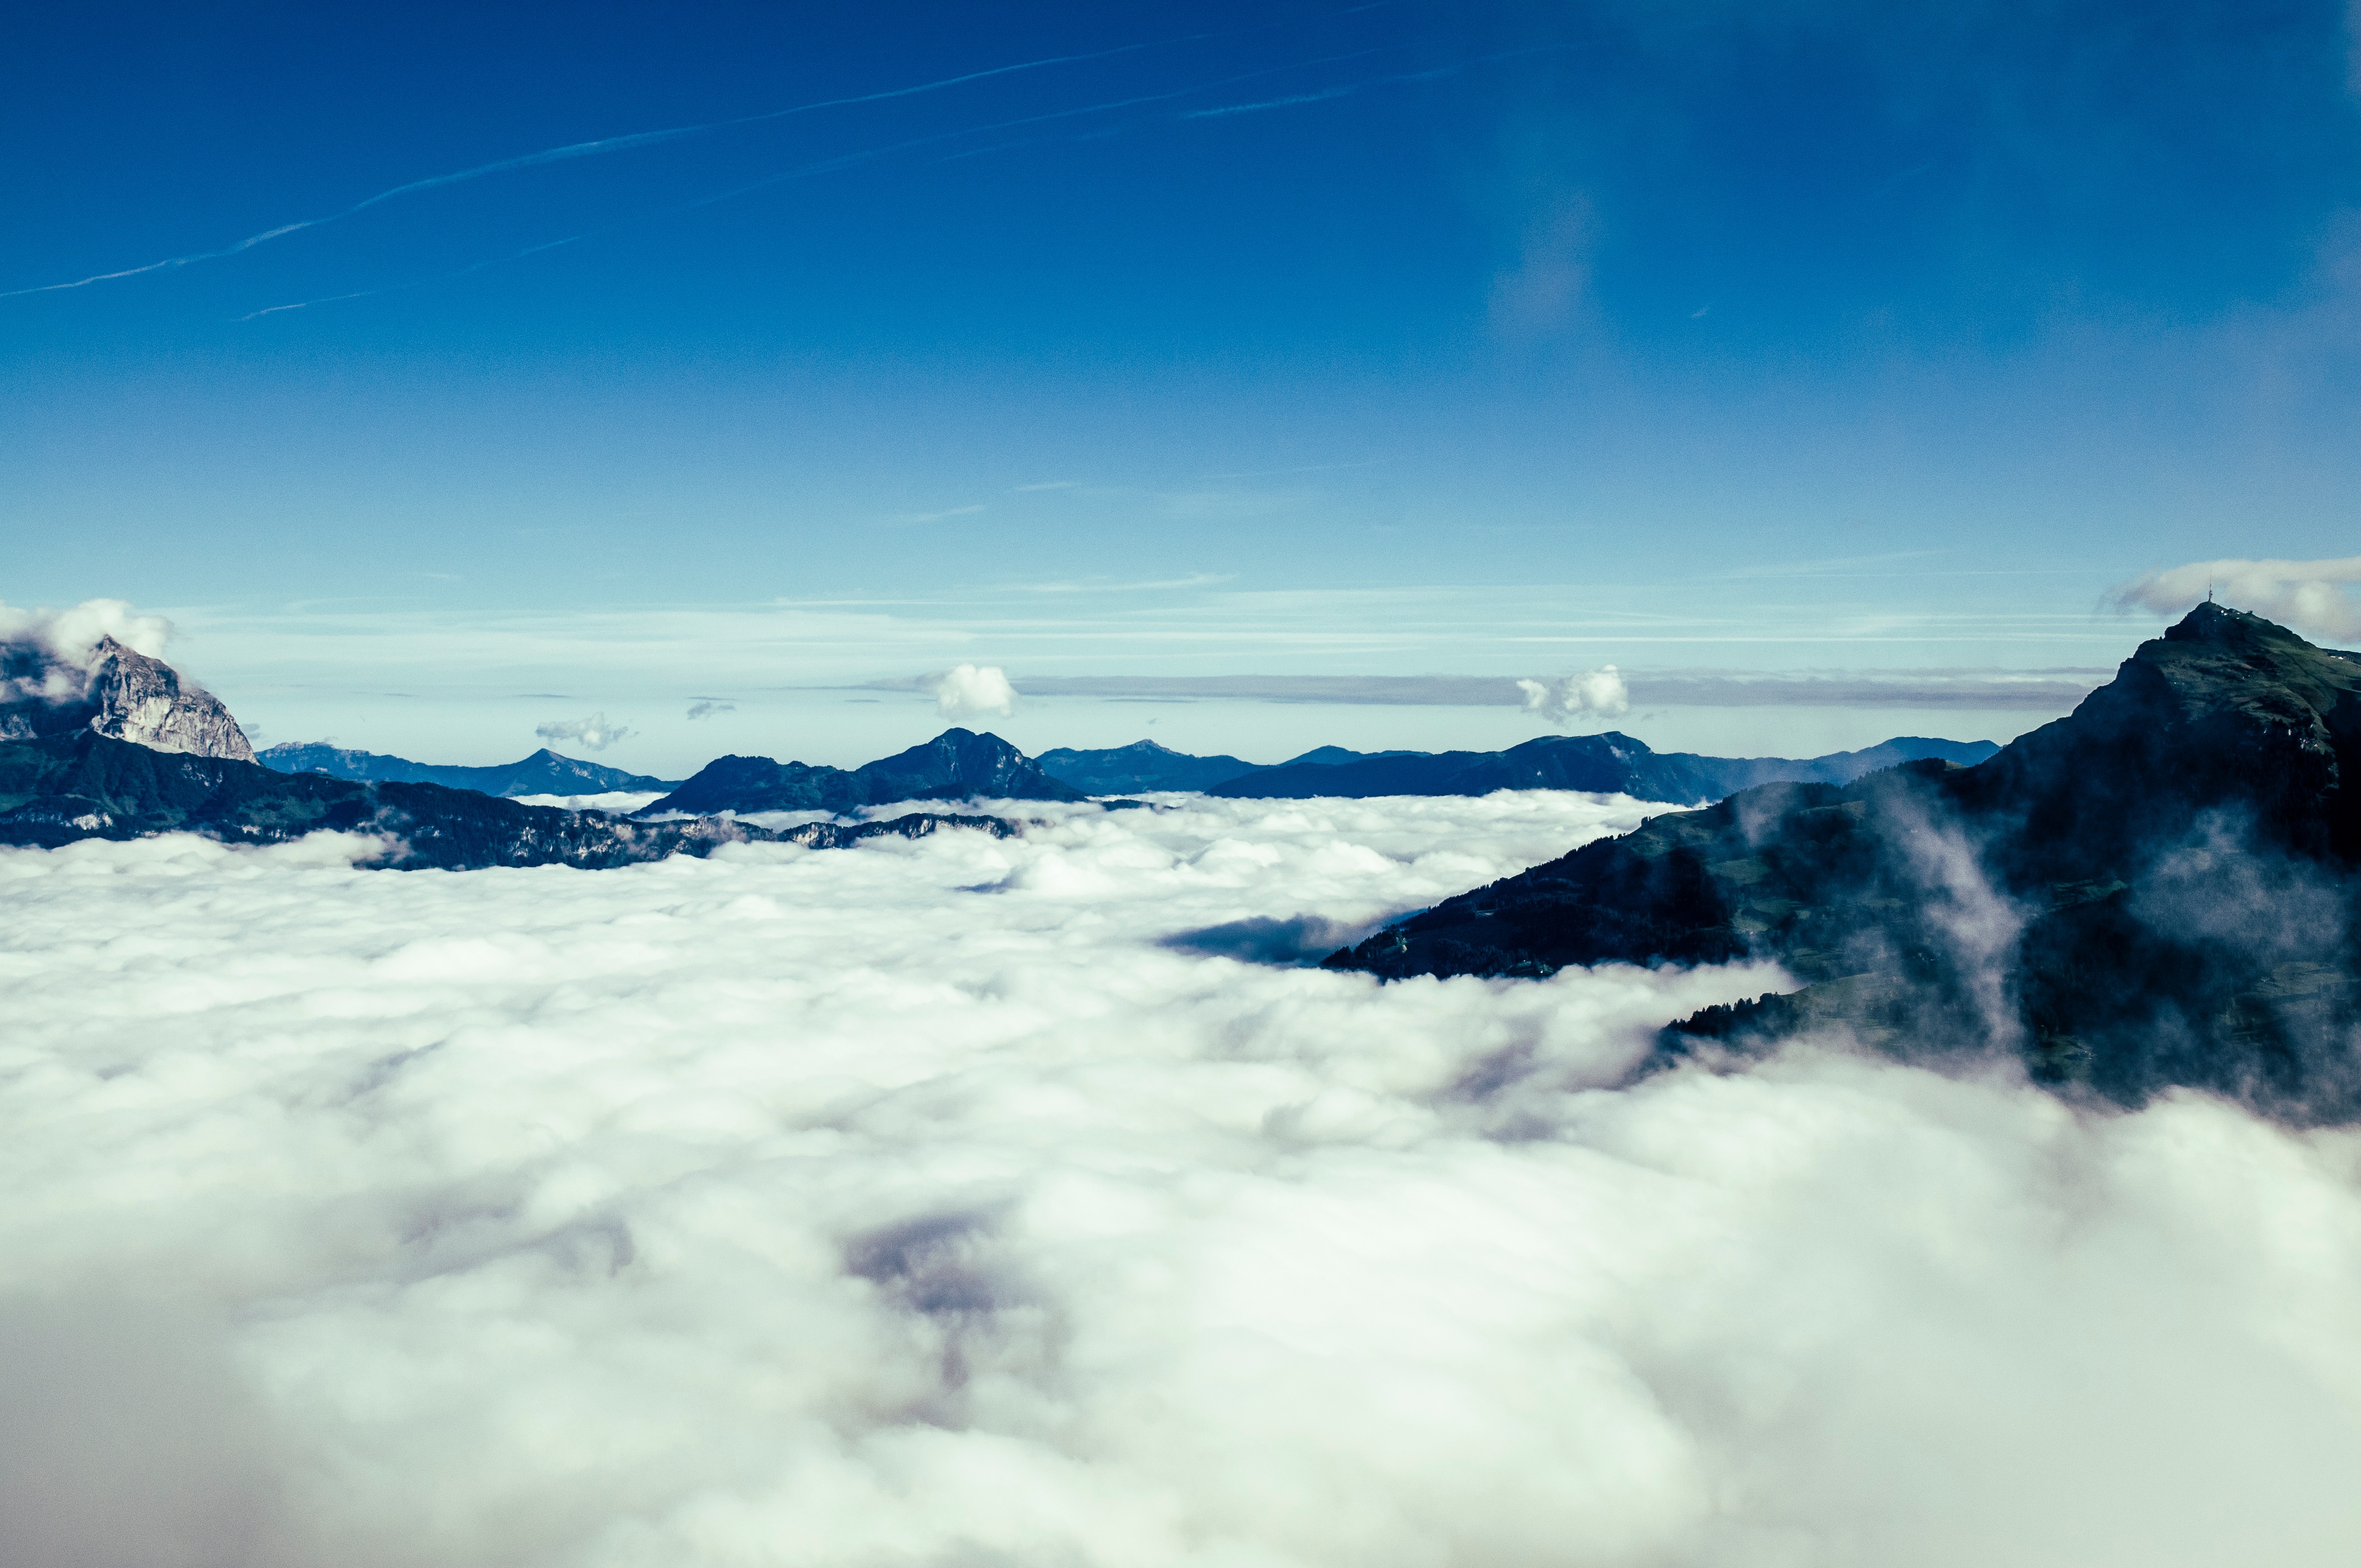
mountain, snow, winter, cloud, sky, atmosphere, peak, mountain range, weather, arctic, mountain top, summit, alps, plateau, landform, geographical feature, atmospheric phenomenon, atmosphere of earth, mountainous landforms, geological phenomenon